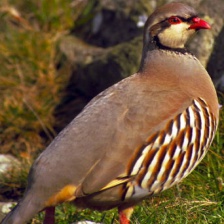
Species: CHUKAR PARTRIDGE
Scientific name: ALECTORIS CHUKAR
ImageNet parent category: partridge